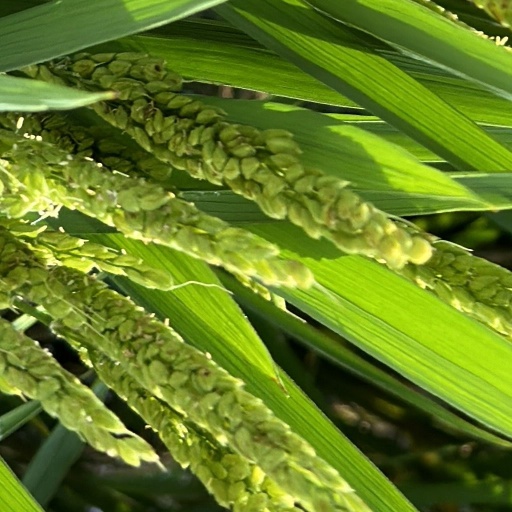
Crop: rice